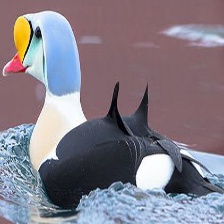
Species: KING EIDER
Scientific name: SOMATERIA SPECTABILIS
ImageNet parent category: drake